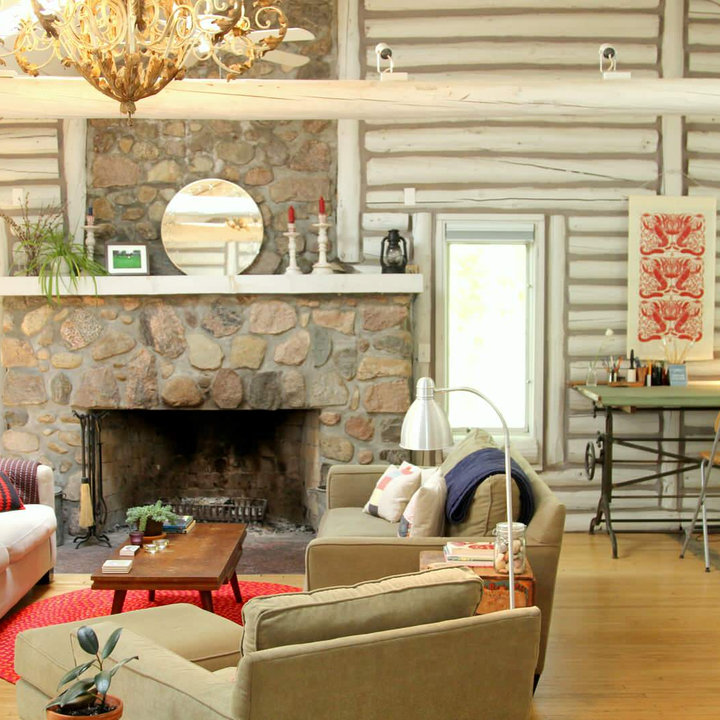
Style: Vintage